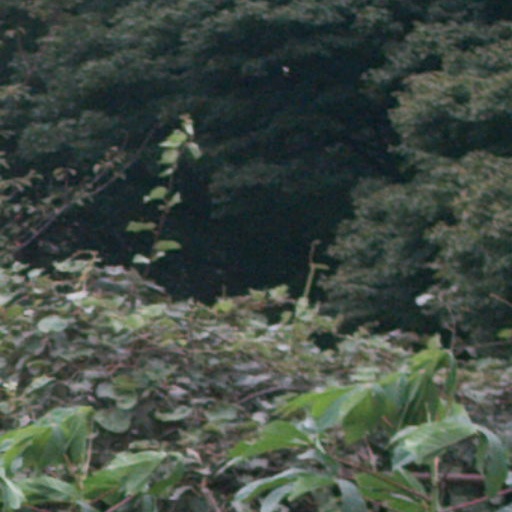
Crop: cassava